Kentford

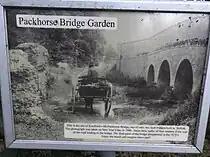

The Church of St. Mary, located in the centre of the village, is an ancient stone building constructed in the Decorated style. The church consists of a chancel, nave, small south porch, and a small western tower that once held three bells. Noteworthy features of the church include well-preserved 18th-century box pews, considered to be among the finest examples in Suffolk. Inside the nave, traces of paintings can still be observed on the north wall, including depictions of the "Three Quick and The Three Dead". The church remains active offering regular service and as a hub for community events.